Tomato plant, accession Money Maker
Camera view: vertical (180 deg); turntable rotation: 330 degrees
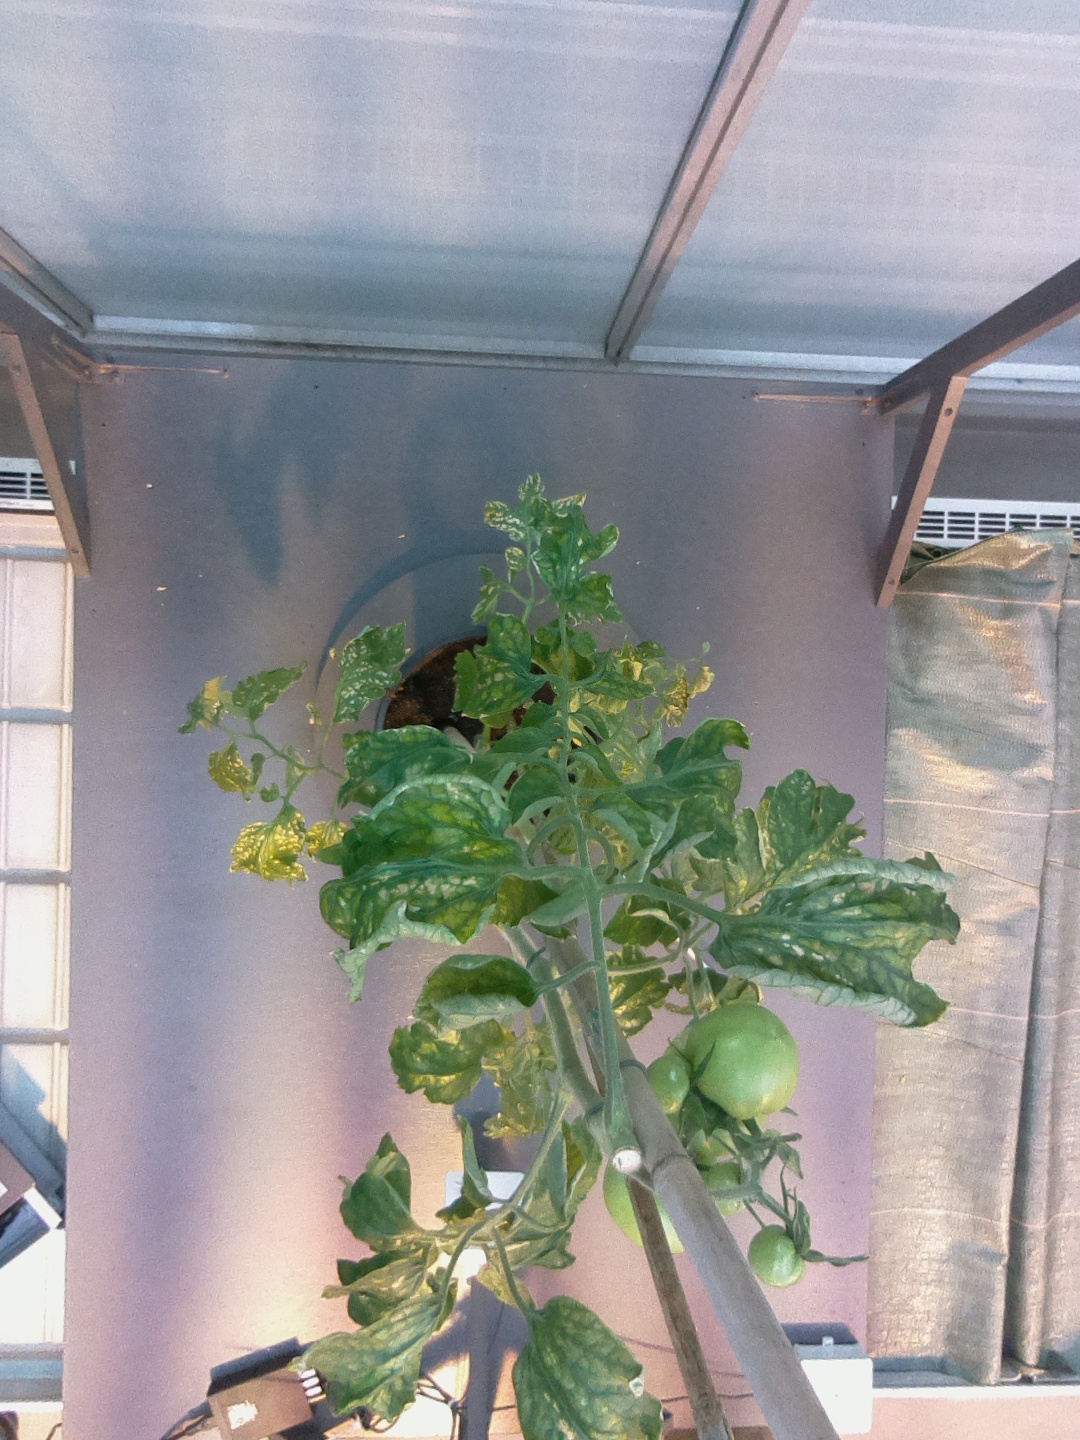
BBCH growth stage 76: 60%-70% of final fruit size